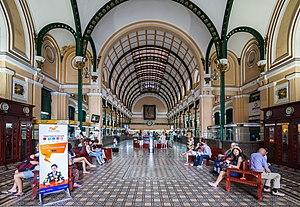
La poste centrale de Saïgon est un bâtiment abritant le bureau de poste principal du centre-ville de Hô-Chi-Minh-Ville au Vietnam. Elle a été construite entre 1886 et 1891 par l'administration des Postes françaises, à l'époque de l'Indochine française.